Judiciary of Israel

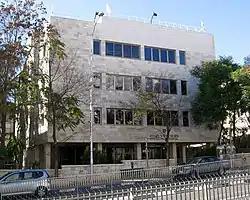
National Labor Court, Jerusalem

There are five Regional Labor Courts in Israel acting as tribunals of first instance, and a National Labor Court in Jerusalem which hears appeals from the regional courts, as well as a few cases of national importance as a court of first instance. Civil cases in Regional Labor Courts are typically heard by three judges consisting of one professional judge and two lay judges, one of whom has experience in the labor sector and another who has experience in management. The courts are not bound by the rules of evidence in such cases. Appeals to the National Labor Court are heard by five judges, three professional judges and two lay judges. In rare instances, a ruling from the National Labor Court can be further appealed to the Supreme Court. They are vested with exclusive jurisdiction over cases involving employer-employee relationship, pre-employment, post-employment strikes and labor union disputes, as well as labor related complaints against the National Insurance Institute, and claims under the "National Health Insurance Law".